Rome Arsenal

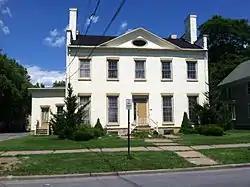

The Rome Arsenal was a fortification complex near Rome, New York. It was built in 1814, and used until 1873.